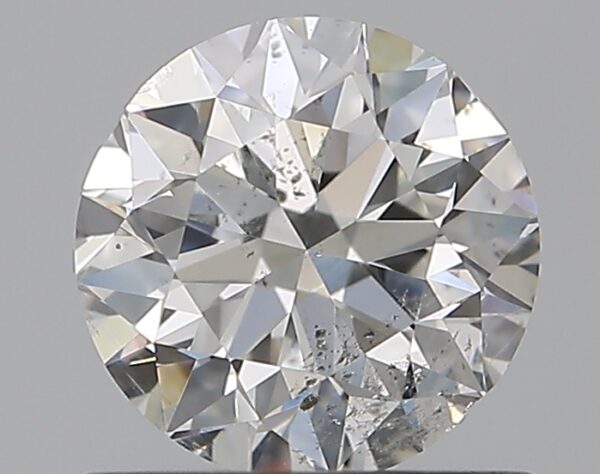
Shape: round
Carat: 0.7
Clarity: SI2
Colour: H
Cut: VG
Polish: EX
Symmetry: VG
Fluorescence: N
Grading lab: GIA
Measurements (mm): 5.55 x 5.61 x 3.58